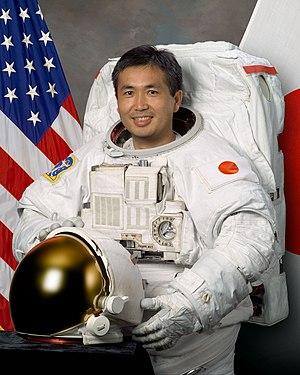
Kōichi Wakata, est un spationaute japonais né le 1ᵉʳ août 1963 à Saitama au Japon. Il est marié et a un enfant, et est diplômé de l'Université de Kyūshū.